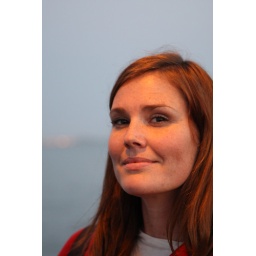
Megan in sky light and warm lamp